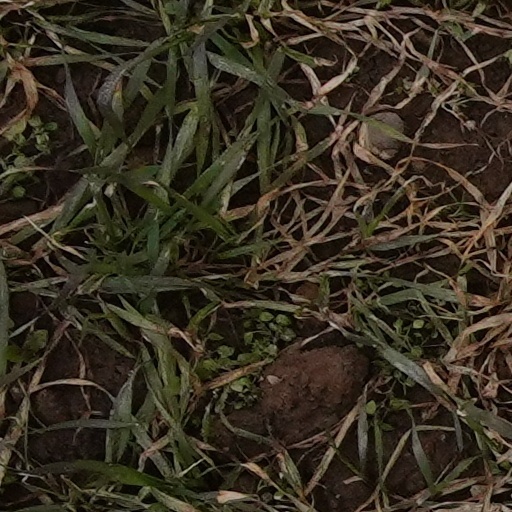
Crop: wheat